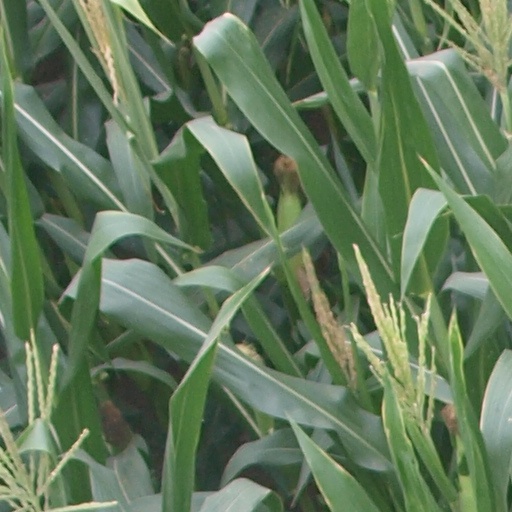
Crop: maize; corn